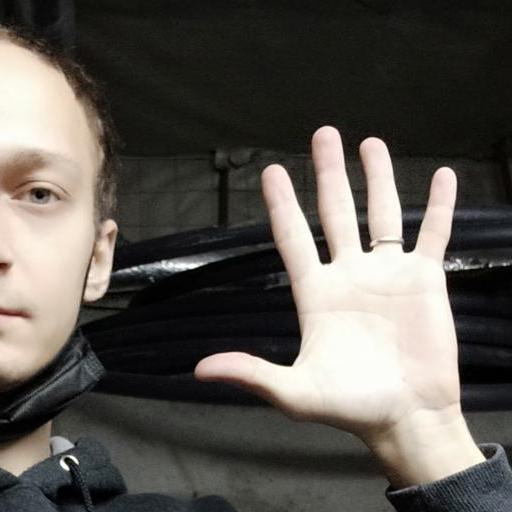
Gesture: palm